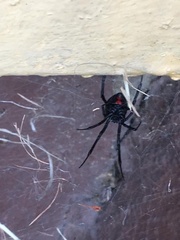
Species: Lactrodectus_hesperus